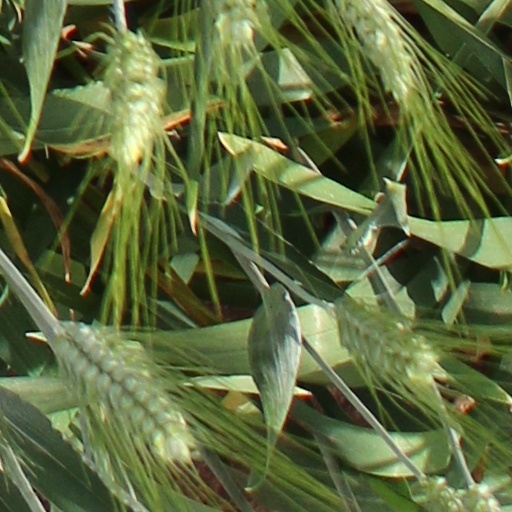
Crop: wheat